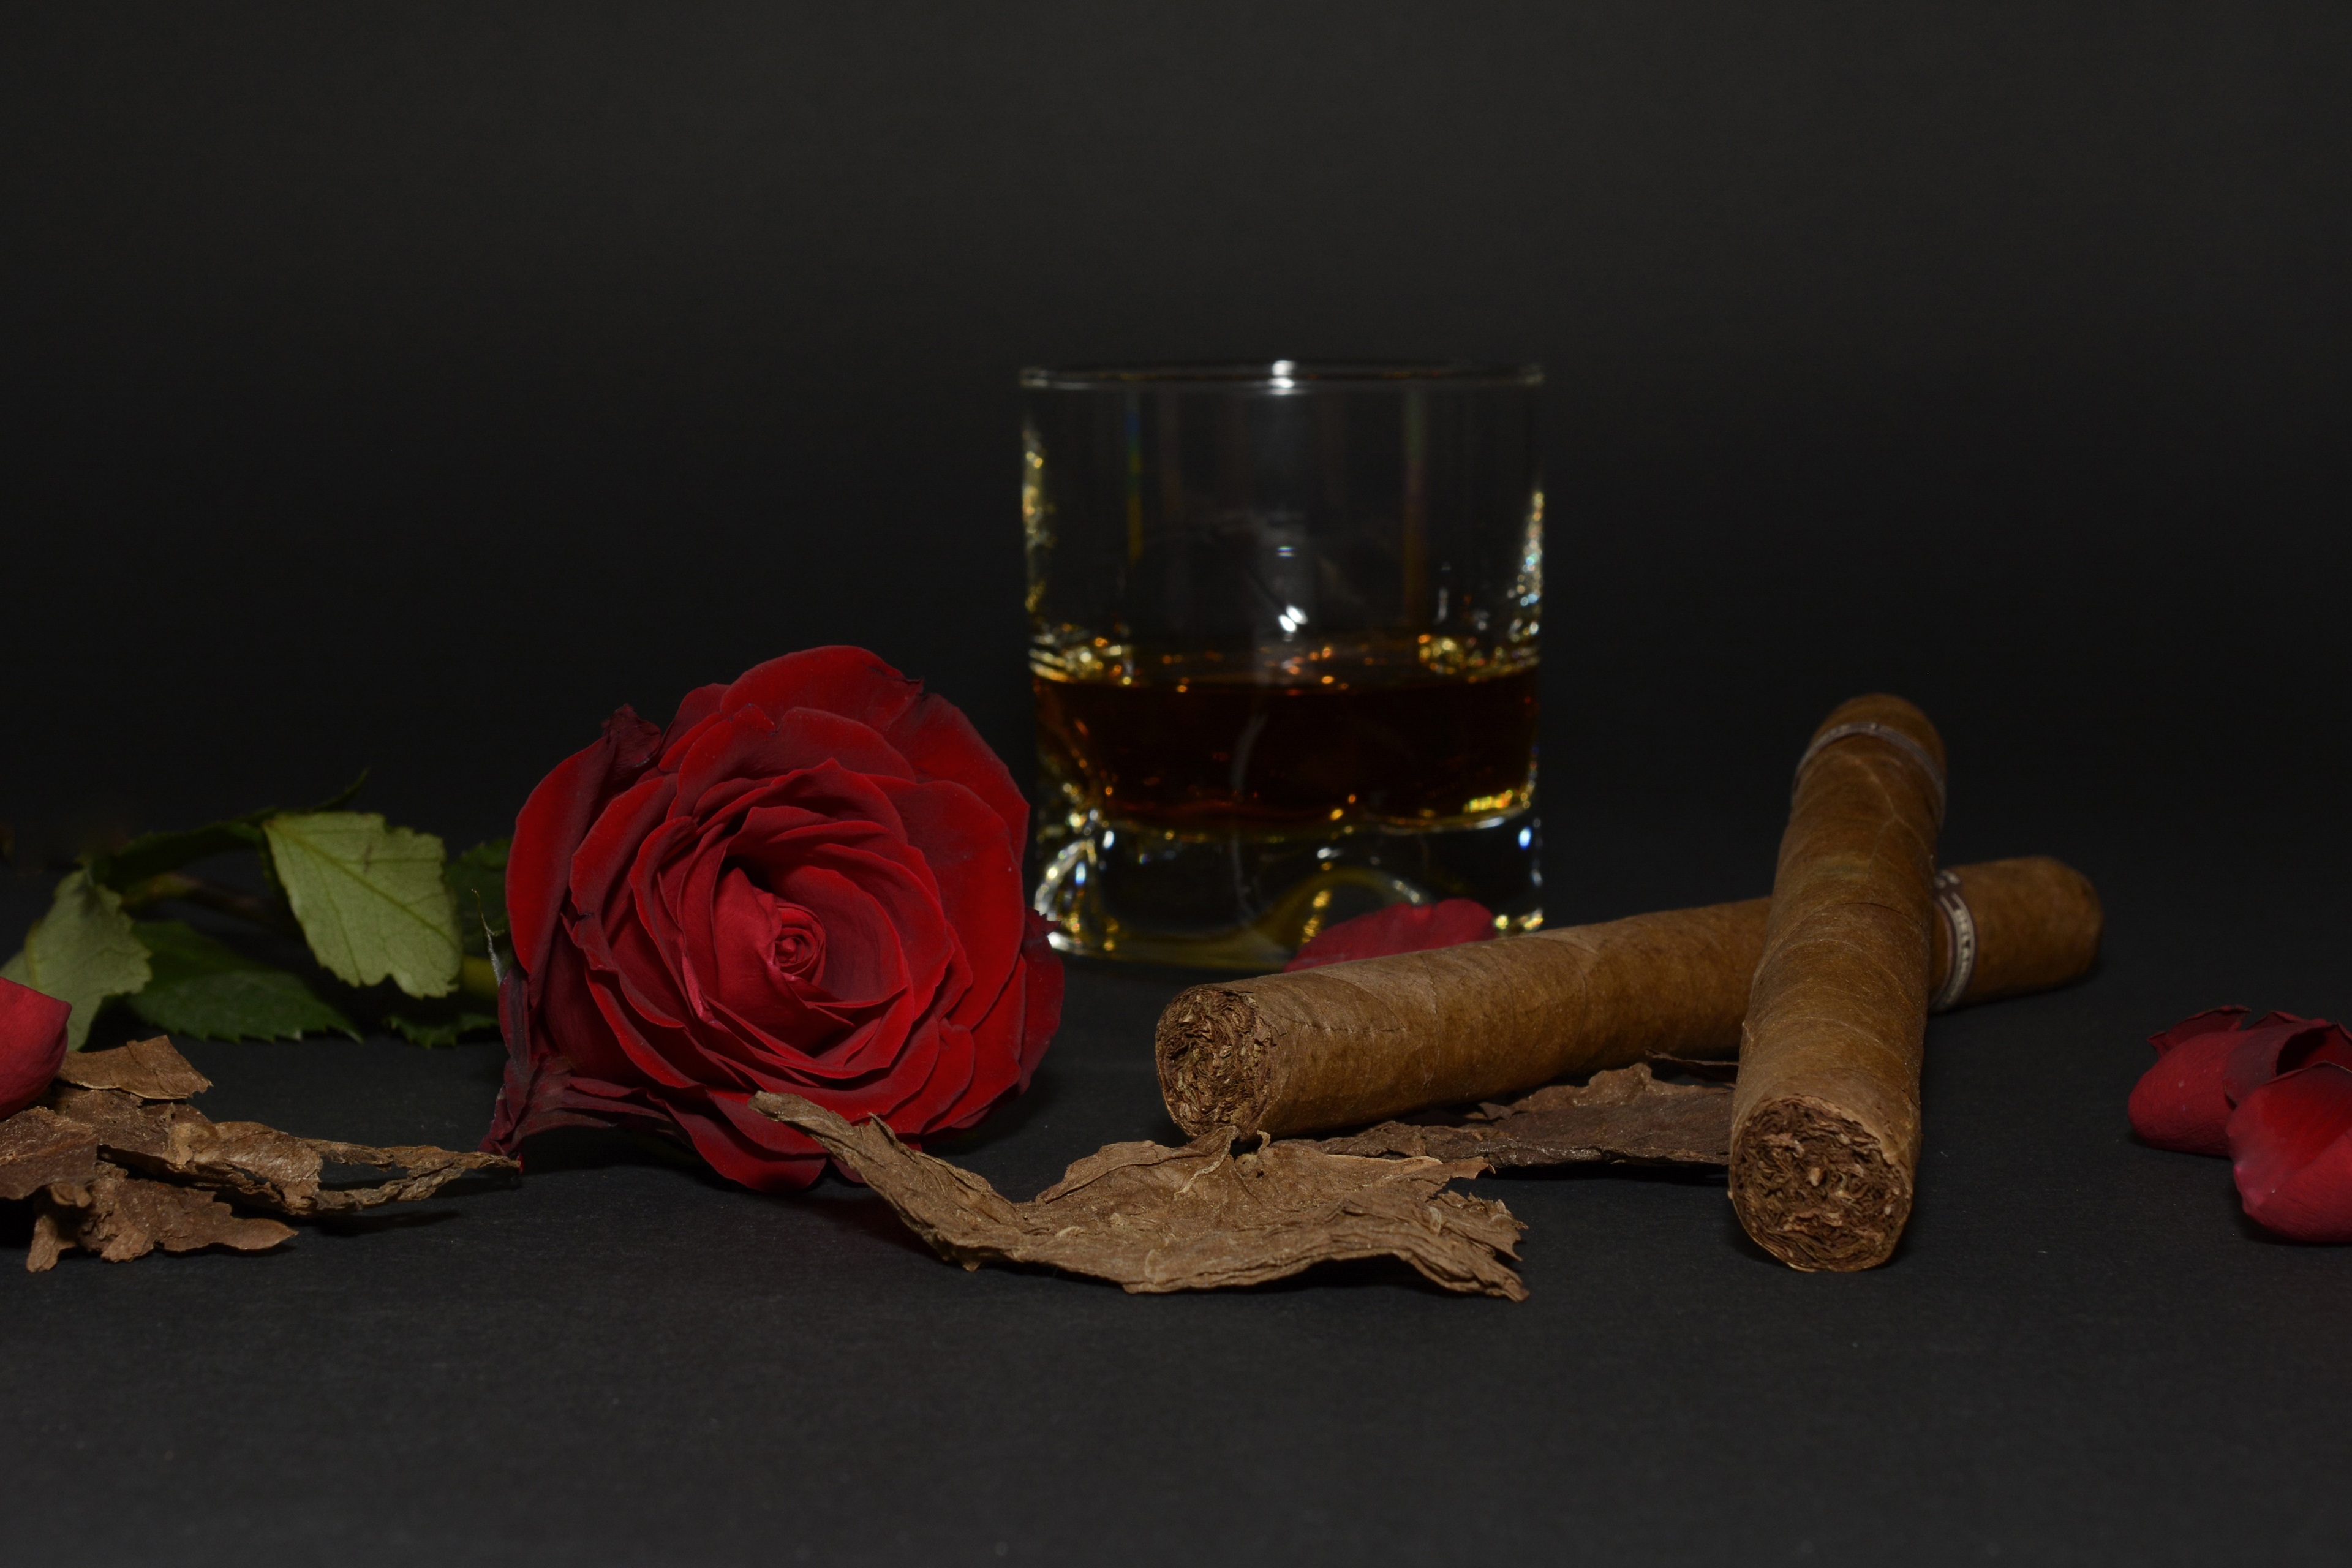
nature, blossom, flower, petal, bloom, glass, smoking, rose, red, color, brown, drink, still life, red rose, alcohol, painting, alcoholic, whisky, cigar, enjoy, addiction, aperitif, rose bloom, brandy, alcoholic beverage, crystal glass, whiskey glass, still life photography, tobacco leaves